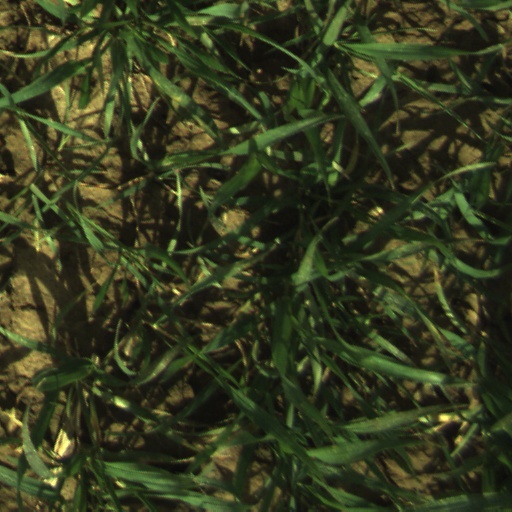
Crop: wheat